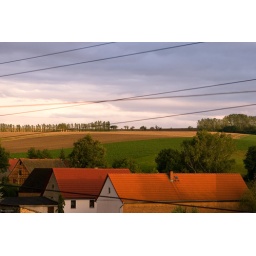
Sun setting over the red tiled roofs of houses in Auerstedt